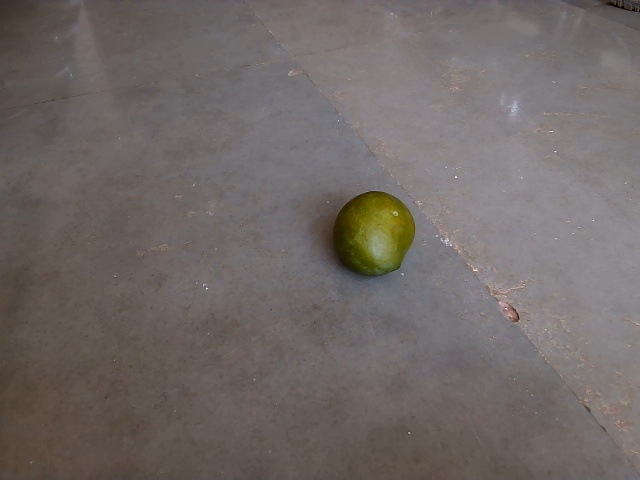
Label: Raw_Mango